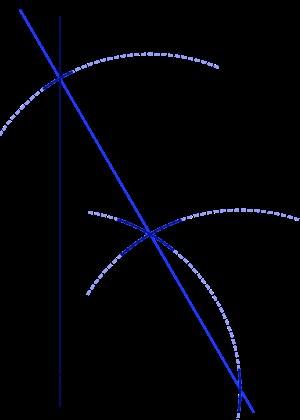
Dans le plan euclidien, deux droites sécantes définissent quatre angles deux à deux égaux. Lorsque ces quatre angles sont égaux, chacun forme un angle droit. Les droites sont alors dites perpendiculaires. Le terme angle droit est un calque du latin angulus rectus : rectus signifie « debout », ce qui renvoie à l'image d'une perpendiculaire à une ligne horizontale.